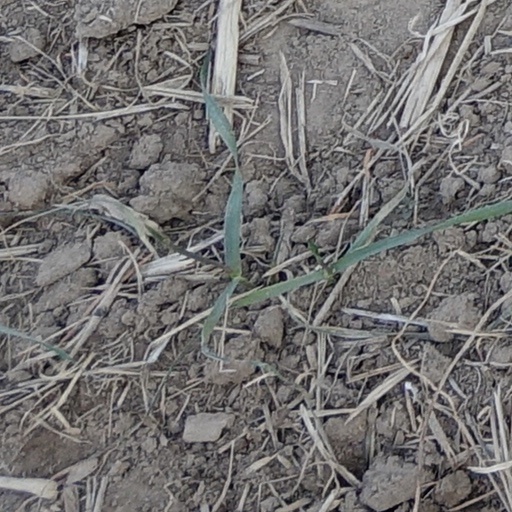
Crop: wheat